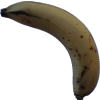
Label: banana